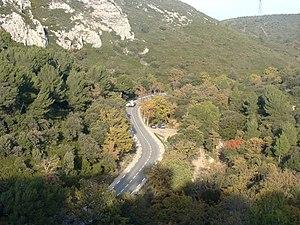
Le vallon de Pichauris et la route de Marseille à Trets vus depuis le Château de Ners.
Le Jarret est une rivière qui coule dans le département français des Bouches-du-Rhône. Il prend sa source à l'extrémité est du massif de l'Étoile, au nord de la commune d'Allauch, et se jette dans l'Huveaune dans le quartier de Sainte-Marguerite à Marseille.